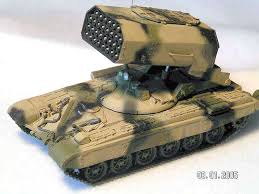
Label: TOS-1